Monitoring (medicine)

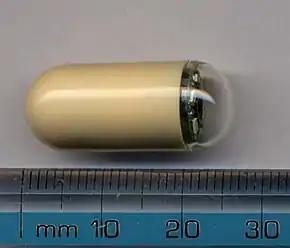
Given Imaging Capsule endoscopy

The development cycle in medicine is extremely long, up to 20 years, because of the need for U.S. Food and Drug Administration (FDA) approvals, therefore many of monitoring medicine solutions are not available today in conventional medicine.